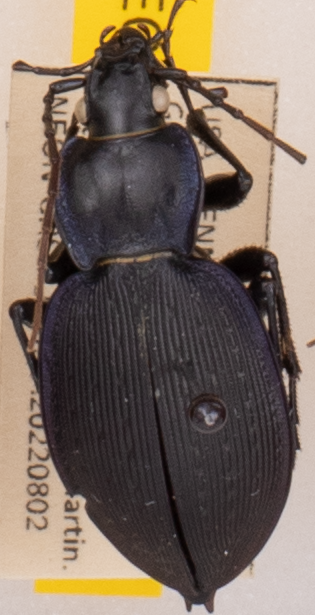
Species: Carabus goryi
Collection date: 2022-08-02
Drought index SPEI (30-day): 1.69
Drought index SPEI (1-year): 1.16
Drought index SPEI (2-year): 1.642